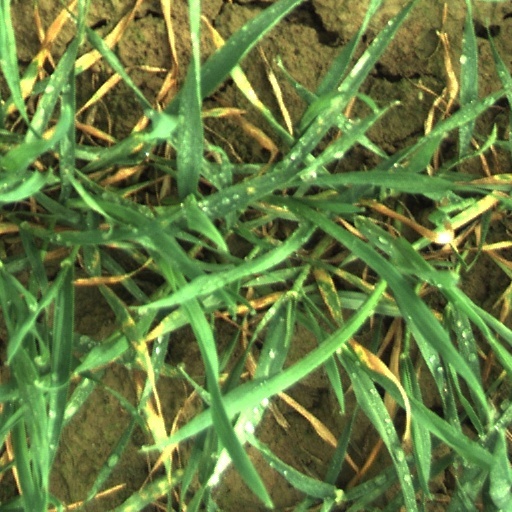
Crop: wheat